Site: brandenburg
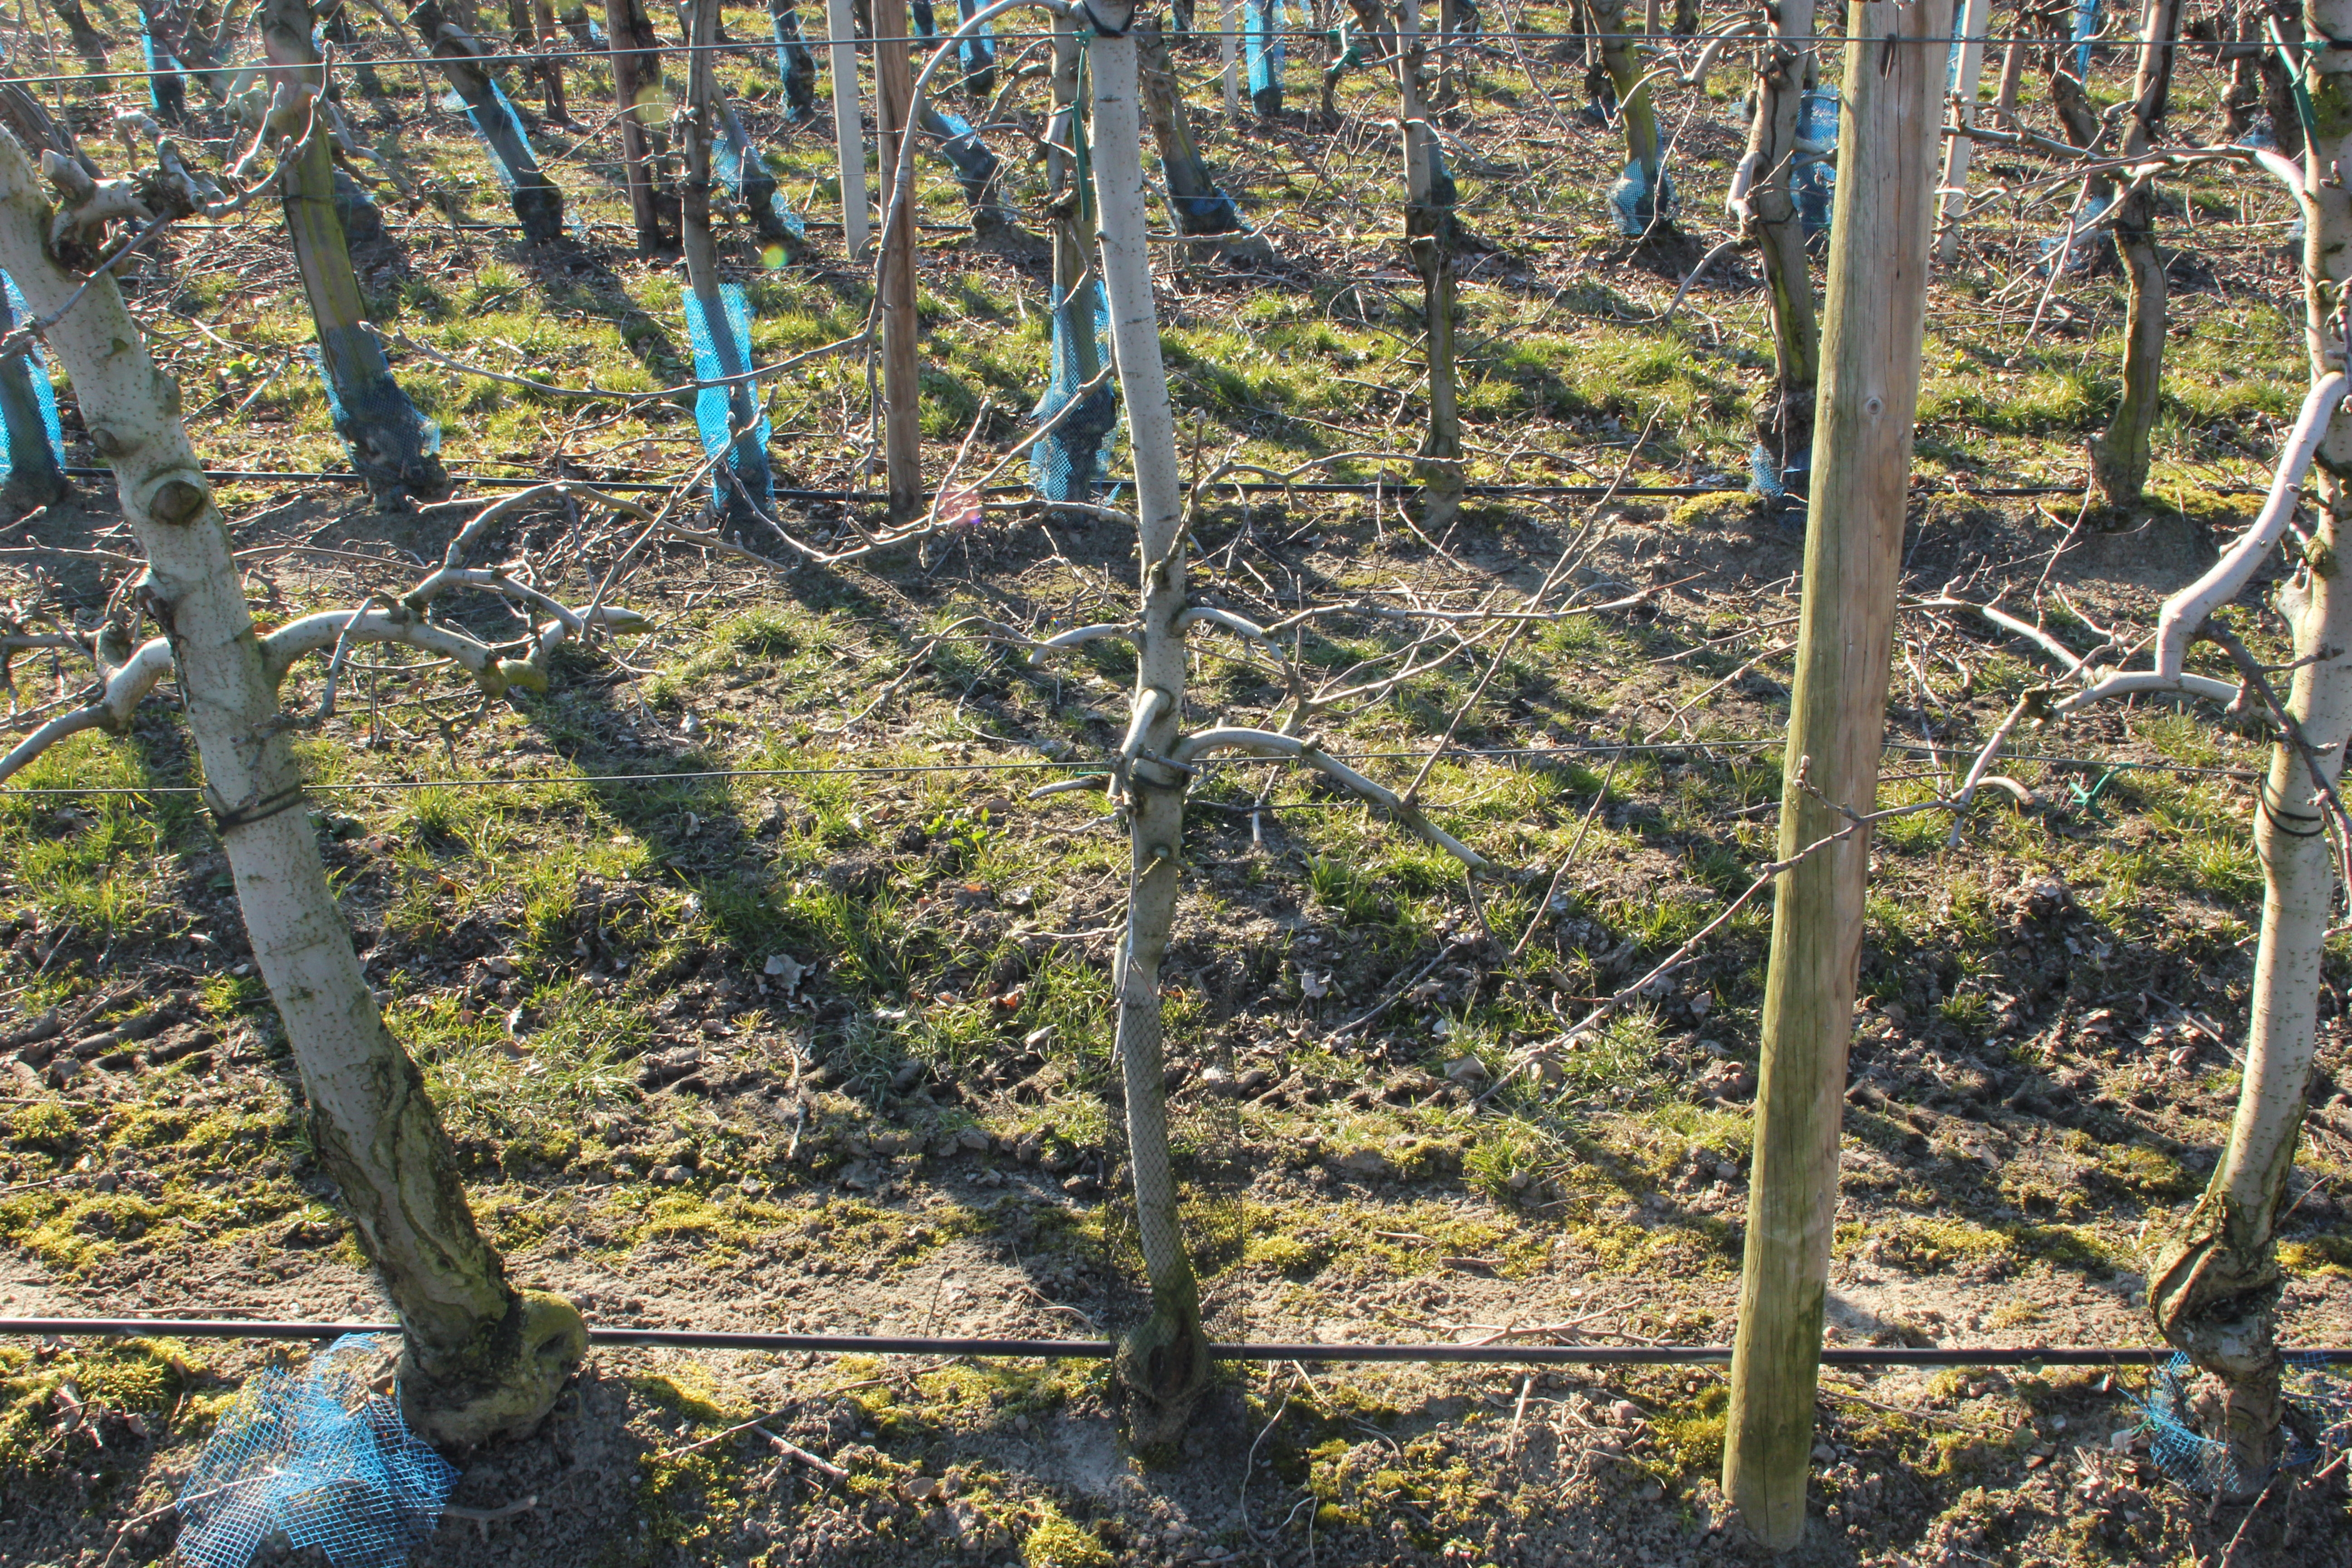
Growth stage (BBCH 03): Bud development